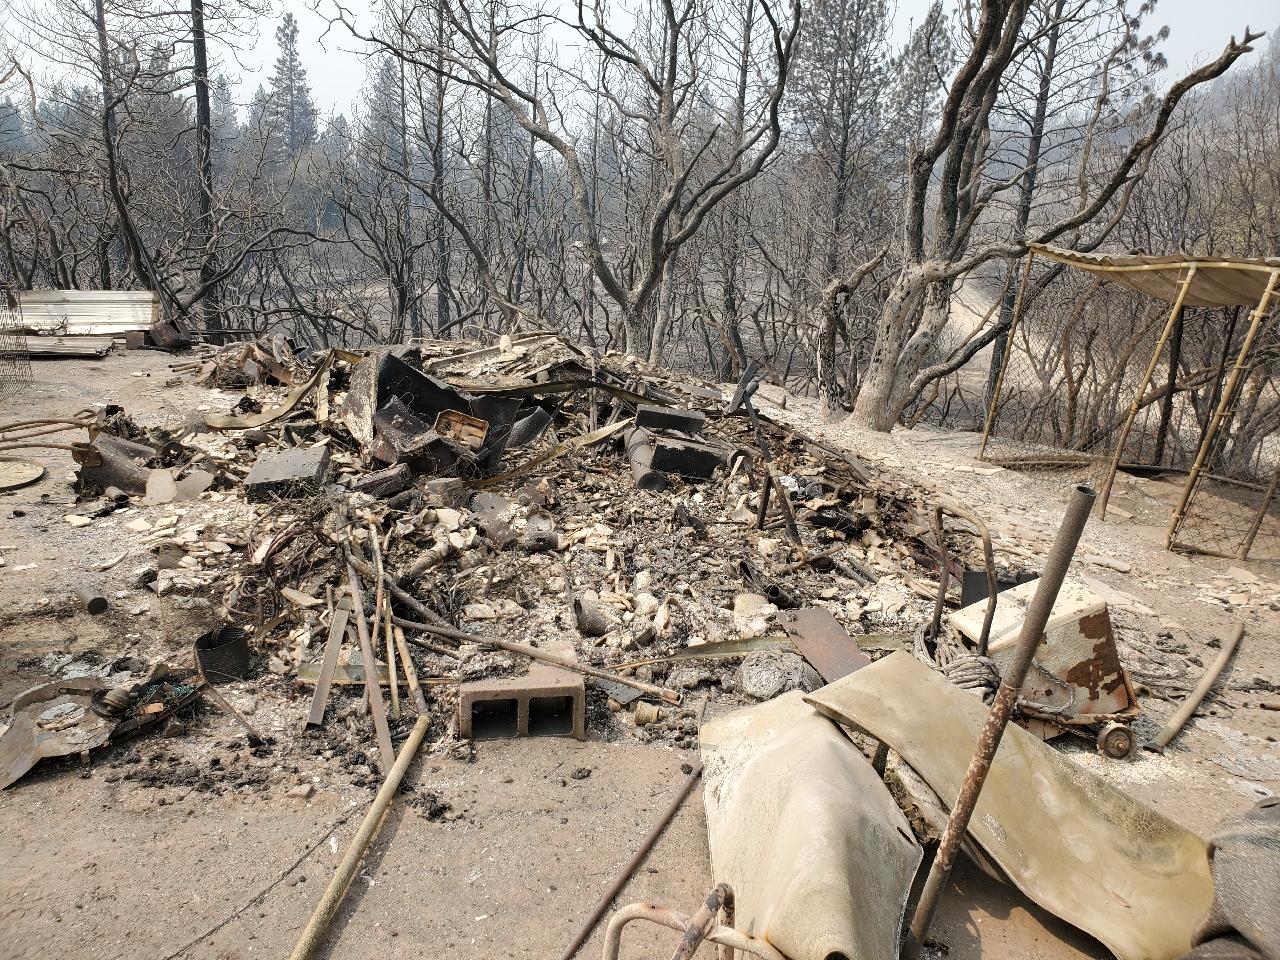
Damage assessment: destroyed